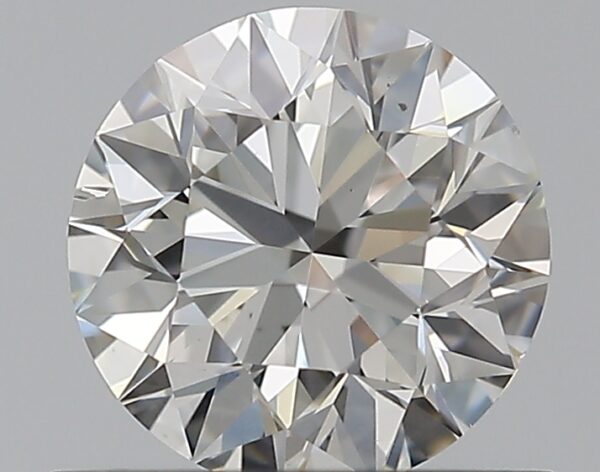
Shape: round
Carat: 0.7
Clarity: VS2
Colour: H
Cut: VG
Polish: EX
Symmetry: EX
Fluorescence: F
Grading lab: GIA
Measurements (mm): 5.62 x 5.66 x 3.56